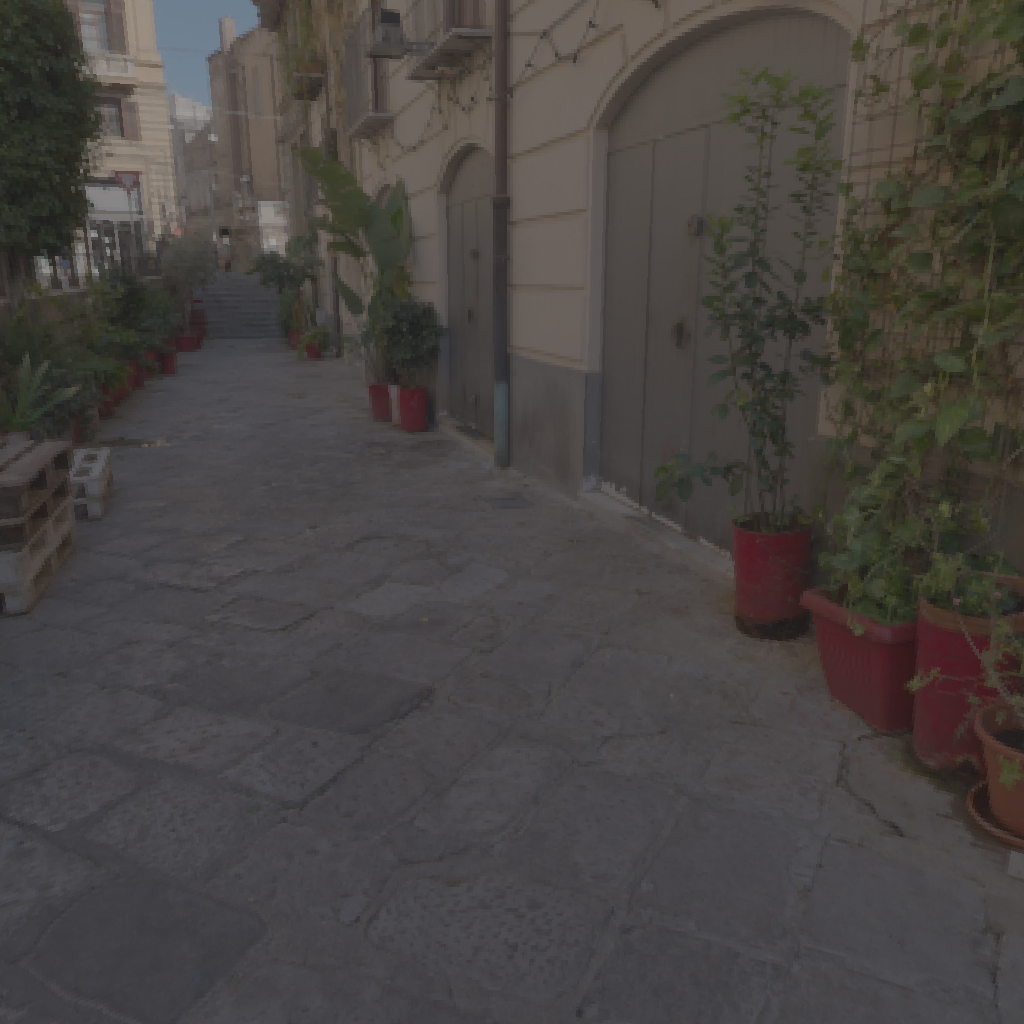
scene-linear HDR photo, Palermo Sidewalk, outdoor, with visible sun, street, europe, alley, plant, stair, urban, morning-afternoon, clear, low contrast, natural light, high dynamic range, physically based lighting